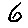
Label: 6